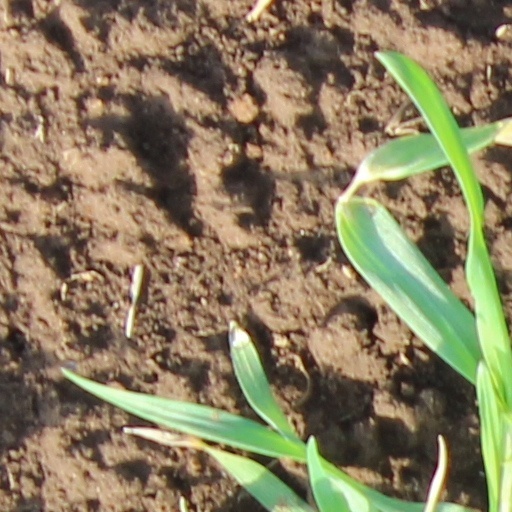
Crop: wheat